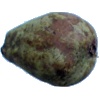
Label: pear_stone